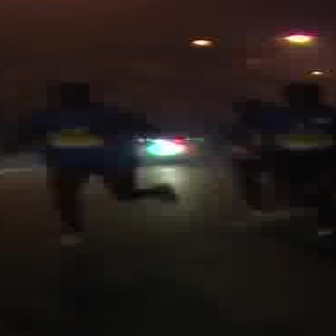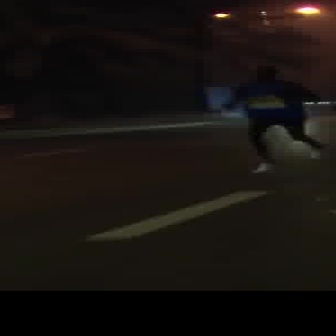
  Please identify the target specified by the bounding box [10,80,174,244] in the first image and locate it in the second image. Return the coordinates in [x_min,y_min,x_max,y_max] format.
Answer: [219,66,326,173]